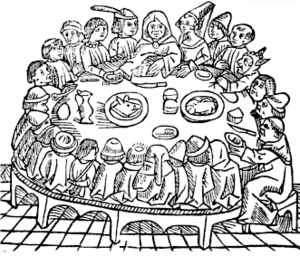
Les Aventures de Joseph Andrews et du pasteur Abraham Adams, dit Joseph Andrews, est le premier roman écrit par Henry Fielding et aussi l'un de ses deux grands chefs-d’œuvre, le second étant Histoire de Tom Jones, enfant trouvé. Publié en 1742 et qualifié par l'auteur de « roman sentimental comique », cet ouvrage, d'abord parodique, raconte les aventures d’un honnête domestique revenant de Londres accompagné par son ami et mentor, le pasteur Abraham Adams.
Le conte est un genre de récit appartenant à la famille de la littérature orale. Il s'agit de l'une des plus vieilles formes artistiques et littéraires connues à ce jour.
Le folklore français englobe les fables, les croyances populaires, les contes de fées, les légendes gauloises, franques, normandes, bretonnes, occitanes et celles de tous les autres peuples vivant en France.